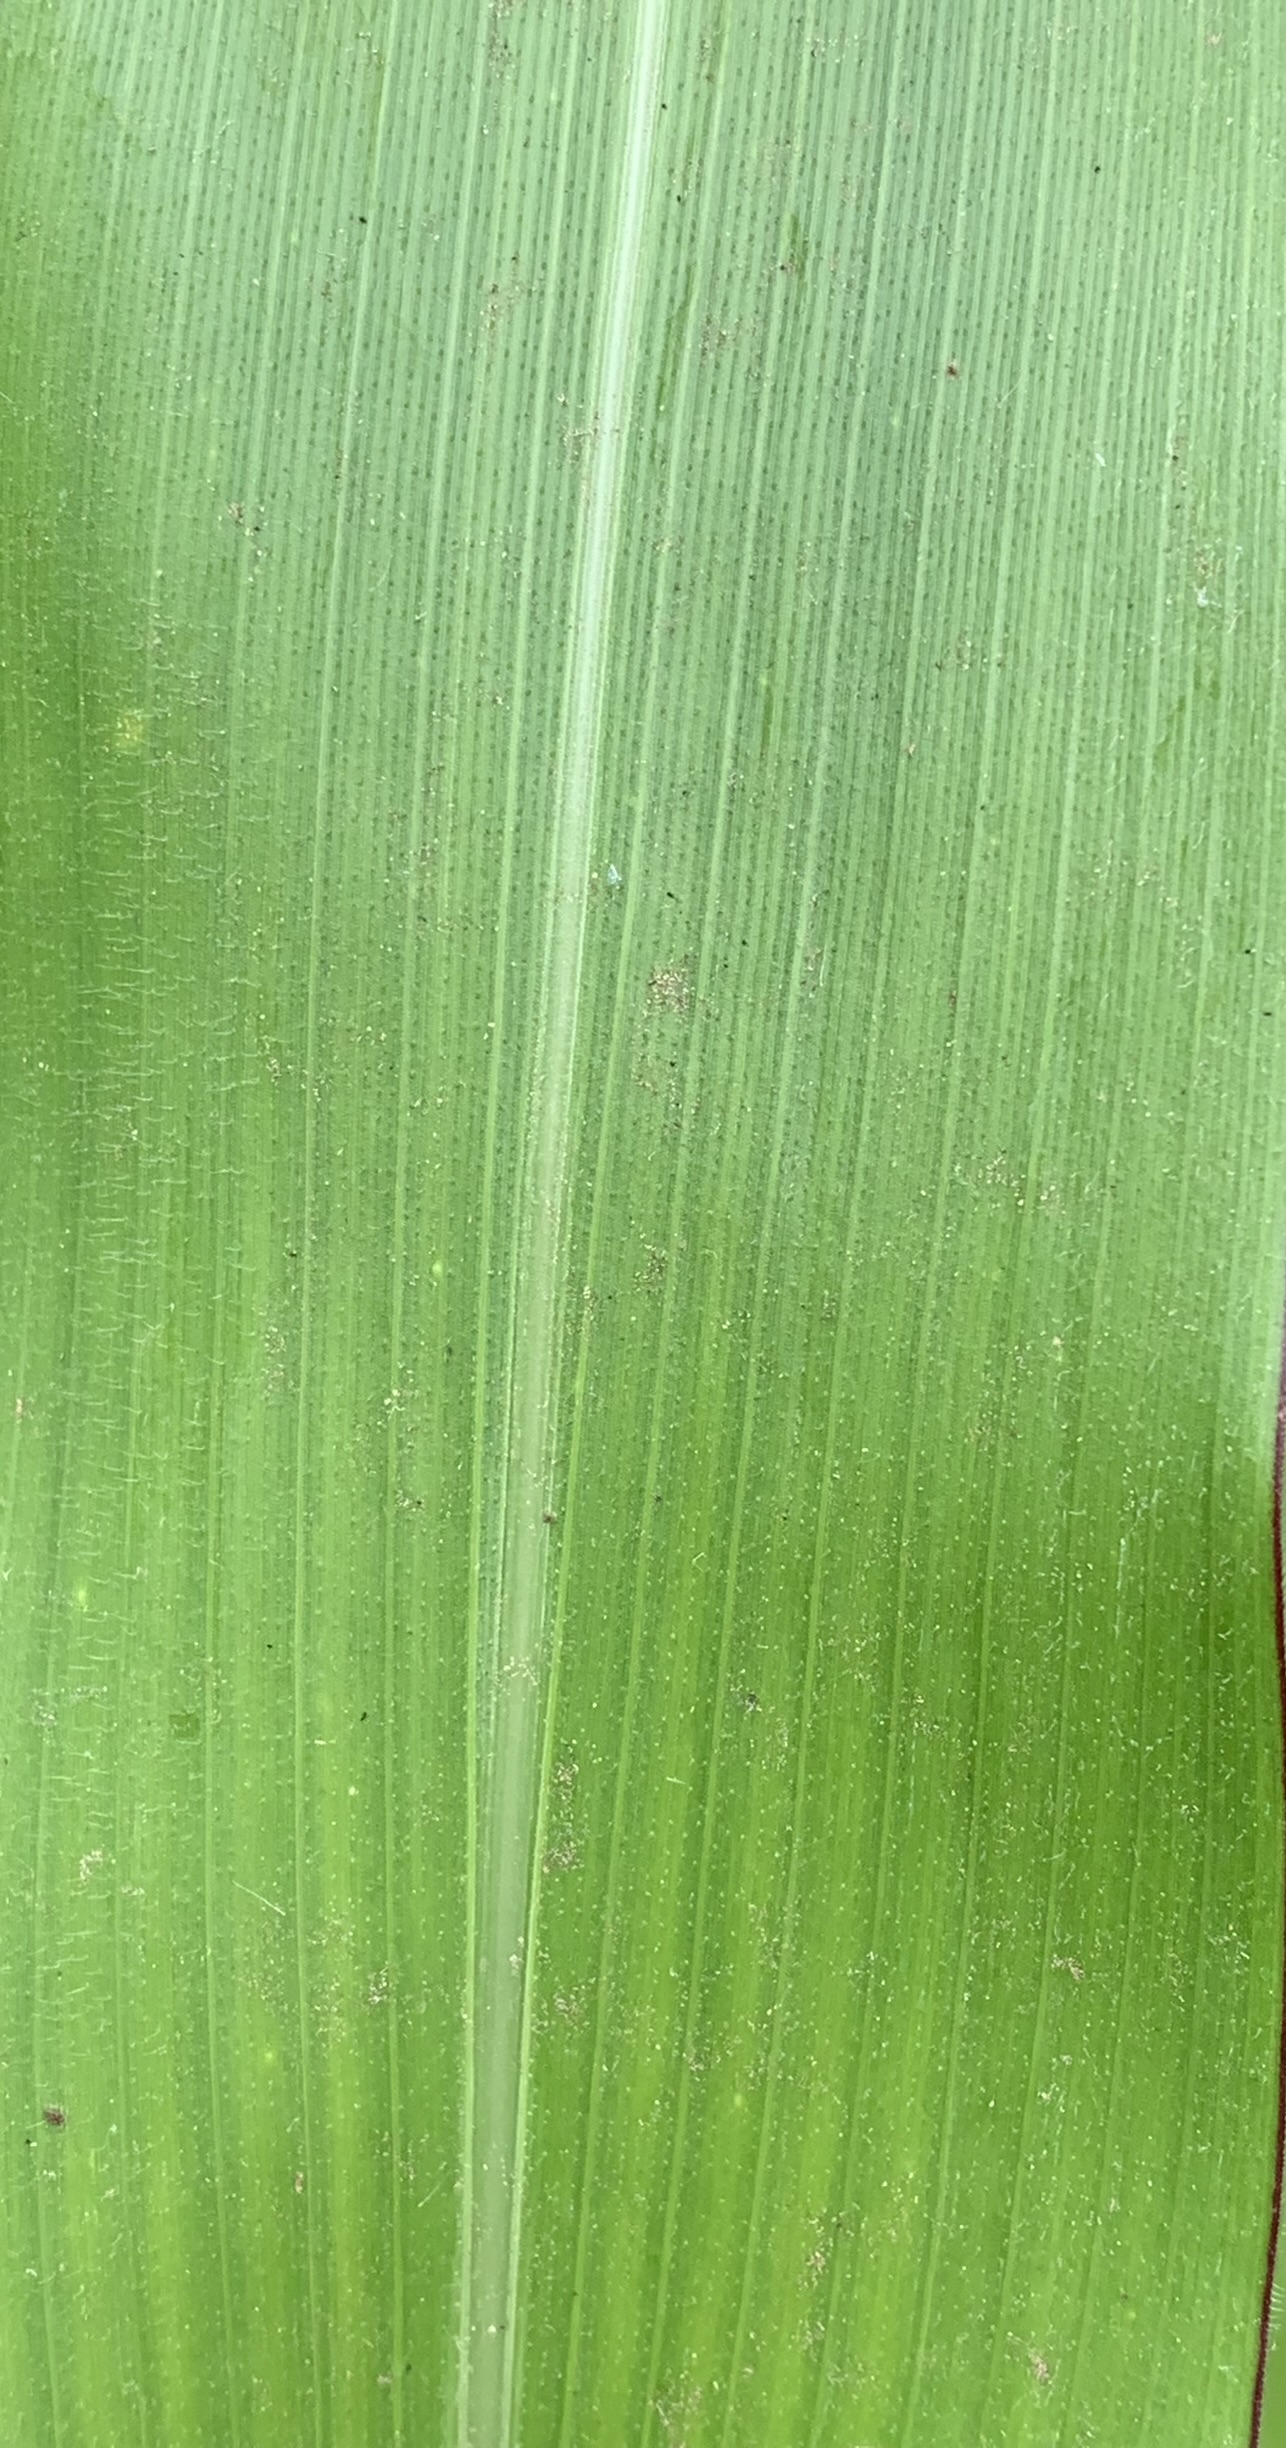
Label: Healthy